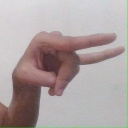
अक्षर: च